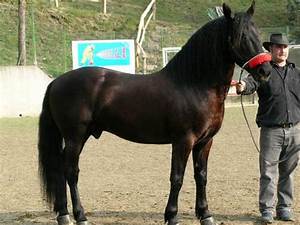
Label: horse